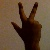
The image shows a hand gesture representing the number 3 in Indian Sign Language.